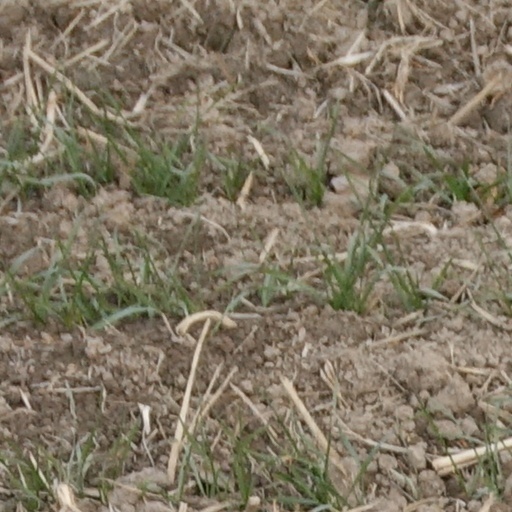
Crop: wheat